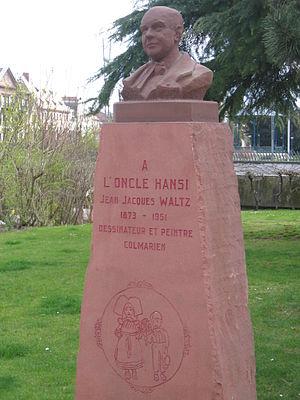
La statue de l'oncle Hansi boulevard du Champ de Mars
Jean-Jacques Waltz, alias Hansi ou Oncle Hansi, né le 23 février 1873 à Colmar et mort le 10 juin 1951 à Colmar, est un artiste illustrateur alsacien et français.
Cet article recense les œuvres d'art dans l'espace public du Haut-Rhin, en France.
Colmar est une commune française du département du Haut-Rhin. Préfecture du département, elle fait partie, depuis le 1ᵉʳ janvier 2016, de la région Grand Est.